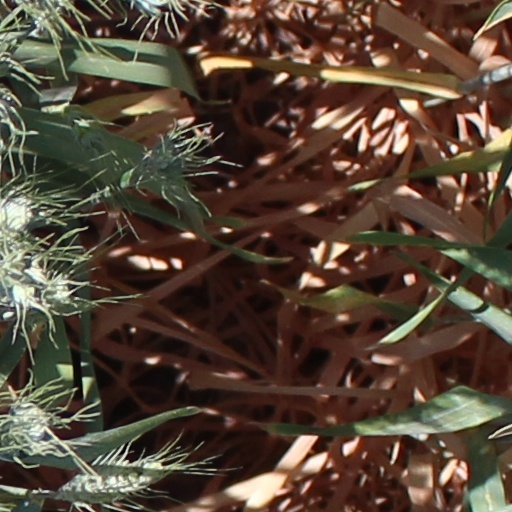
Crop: wheat